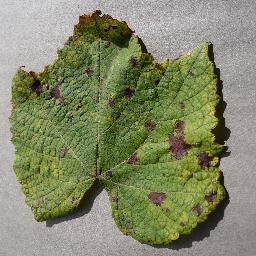
Label: Grape___Leaf_blight_(Isariopsis_Leaf_Spot)